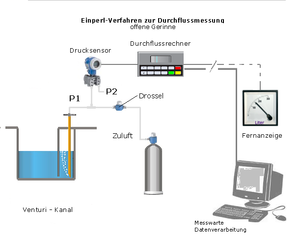
Une mesure par Canal Venturi est une mesure de débit basée sur une mesure de hauteur dans un canal et calculée à l'aide d'une relation mathématique. Le nom Canal Venturi provient du physicien italien Giovanni Battista Venturi.